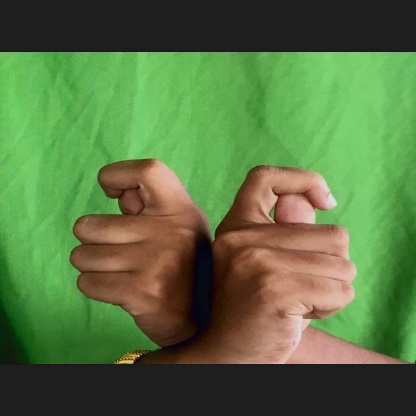
Mudra: Berunda